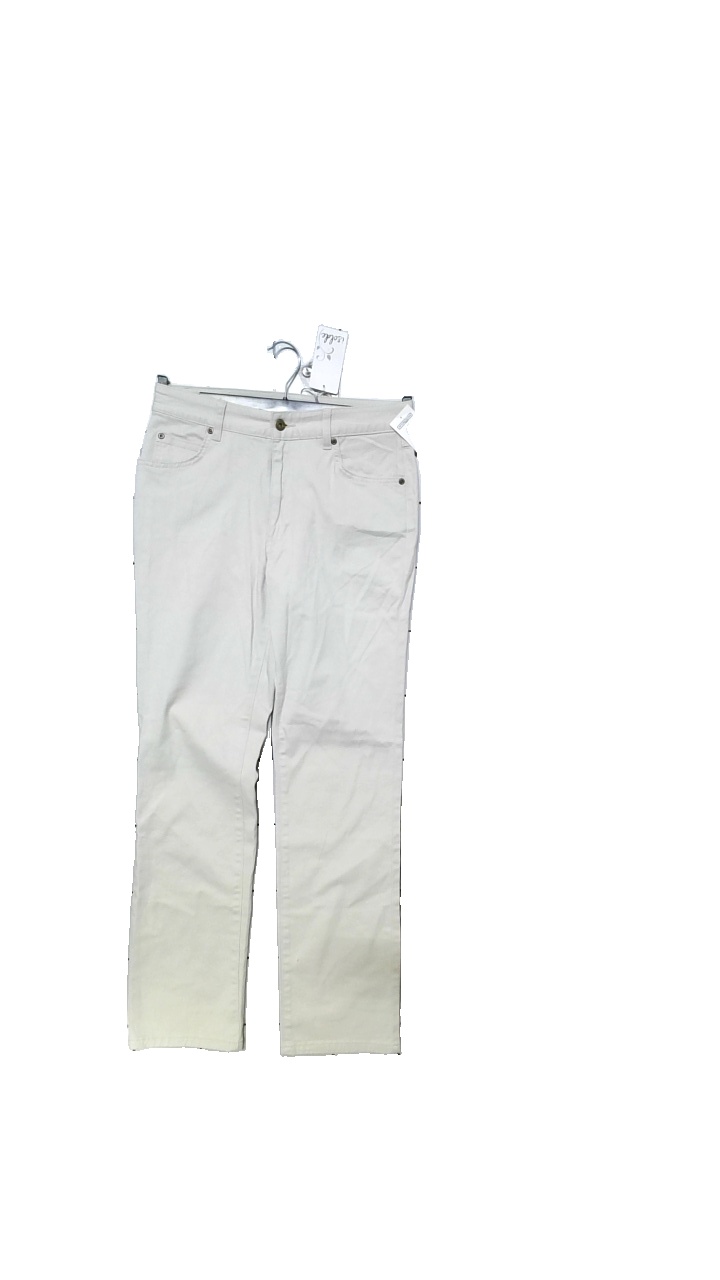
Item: Trousers (Ladies)
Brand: Isolde
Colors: Beige
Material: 98% cotton, 2% elastane
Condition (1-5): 5
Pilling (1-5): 5
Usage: Reuse
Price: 50-100